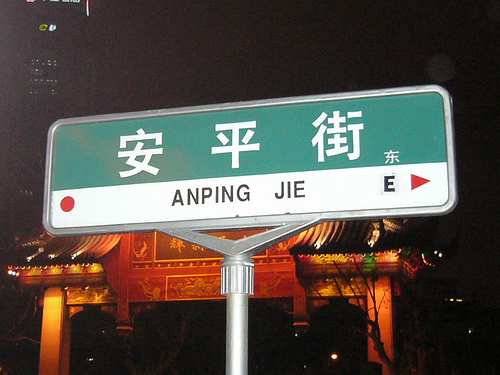
question: 時間帯はいつですか？
answer: 夜

question: 標識はいくつありますか？
answer: １つ

question: 標識はどんな形ですか？
answer: 長方形

question: 標識の後ろにあるものは何ですか？
answer: 門

question: 門はどんな状態ですか？
answer: ライトアップされている

question: 標識に描かれている丸印は何色ですか？
answer: 赤色

question: 標識に三角形はいくつ描かれていますか？
answer: １つ

question: 標識に書かれているアルファベットは何色で書かれていますか？
answer: 黒色